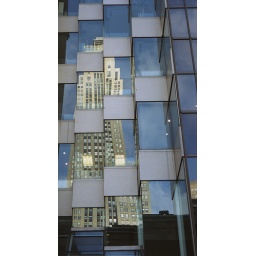
Reflection of 500 Fifth Avenue in a glass building near Bryant Park in Manhattan.